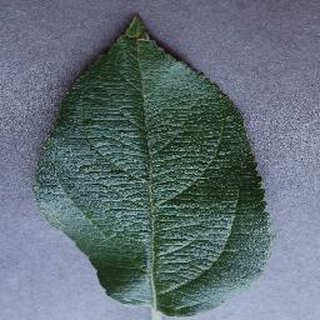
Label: healthy_apple